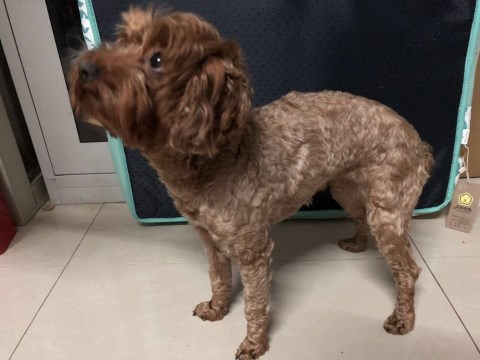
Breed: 7449-n000128-teddy